Beer in France

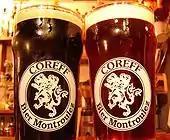
A Coreff porter and a Coreff pale ale

The Alsace-Lorraine region has had a turbulent history, changing hands several times between Germany and France. Currently, the French part is the main beer-producing "région" of France, thanks primarily to breweries in and near Strasbourg. These include those of (Karlsbräu), Kronenbourg, (Heineken International), , and (near Nancy).